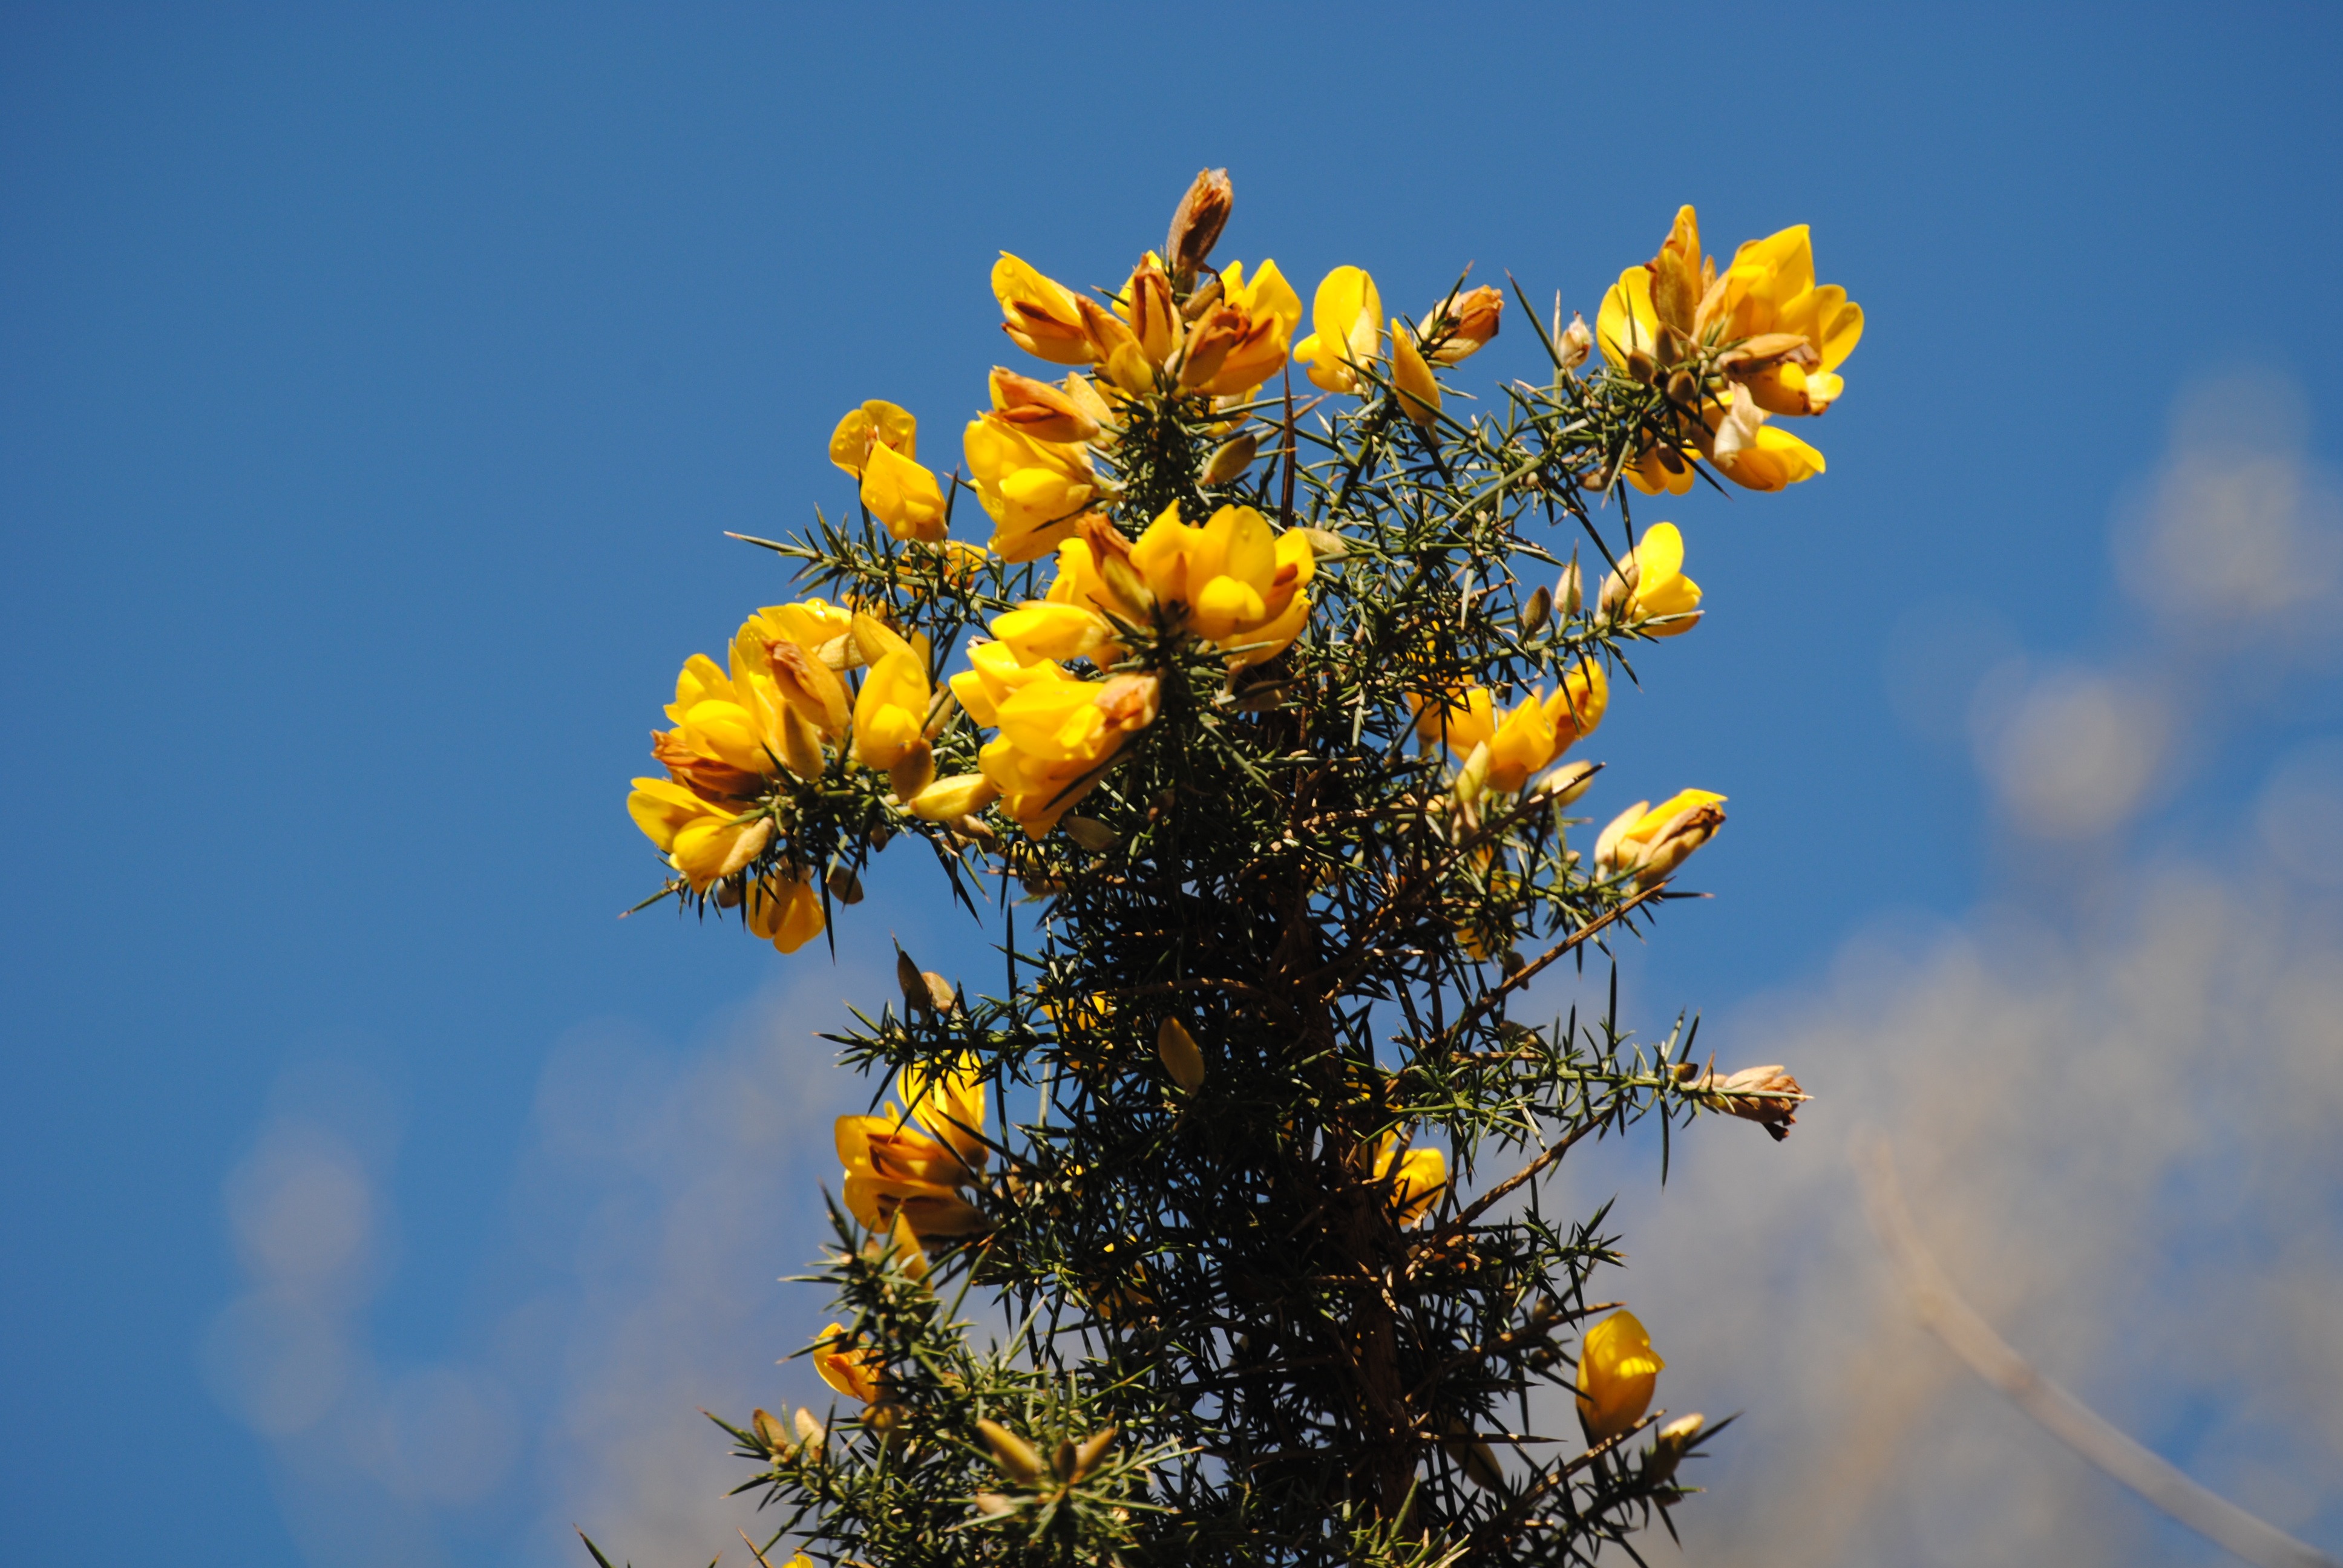
tree, nature, branch, blossom, plant, sky, sunlight, leaf, flower, autumn, botany, yellow, flora, wildflower, thorns, thistle, hawthorn, macro photography, thorny, flowering plant, daisy family, land plant